Robert Rankin

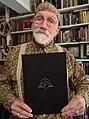
Rankin in 2021

Robert Fleming Rankin (born 27 July 1949) is a prolific British author of comedic fantasy novels. Born in Parsons Green, London, he started writing in the late 1970s, and first entered the bestsellers lists with "Snuff Fiction" in 1999, by which time his previous eighteen books had sold around one million copies. His books are a mix of science fiction, fantasy, the occult, urban legends, running gags, metafiction, steampunk and outrageous characters. According to the (largely fictional) biography printed in some Corgi editions of his books, Rankin refers to his style as 'Far Fetched Fiction' in the hope that bookshops will let him have a section to himself. Many of Rankin's books are bestsellers.